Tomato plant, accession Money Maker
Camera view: tilt-top (135 deg); turntable rotation: 150 degrees
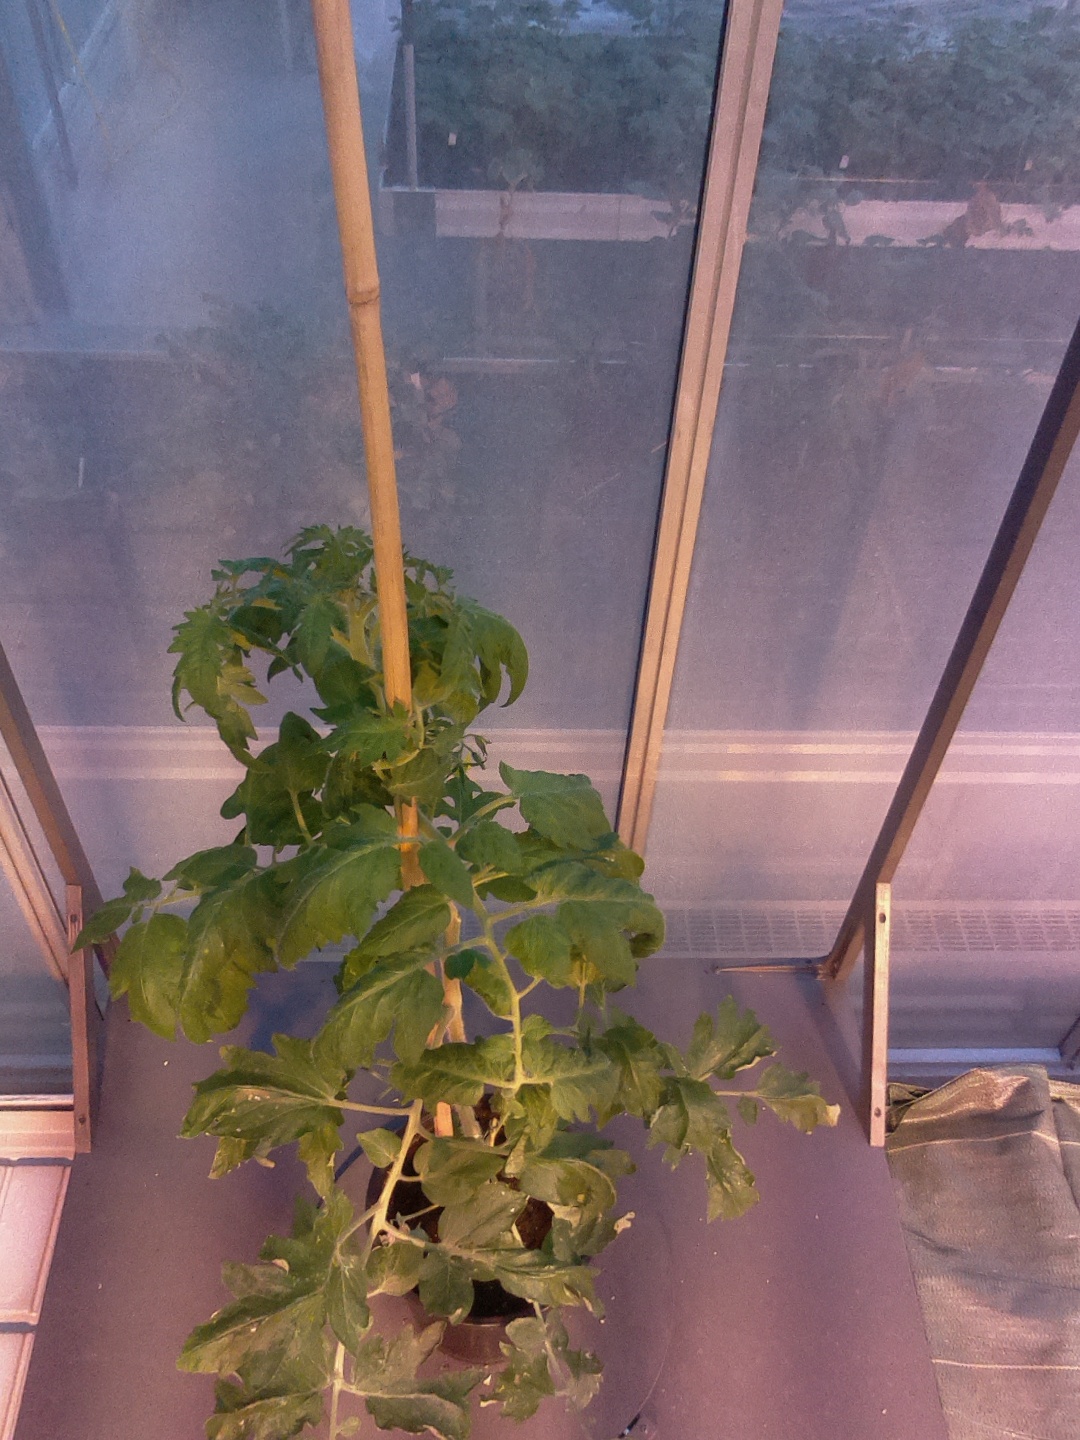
BBCH growth stage 64: 40%-50% of flowers open